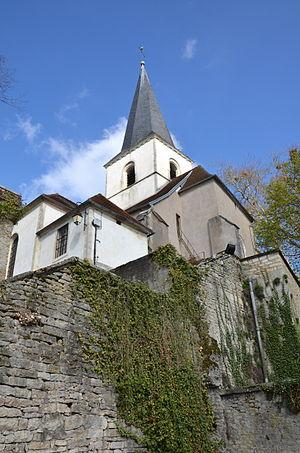
Eglise Sainte Urse a Montbard, Côte d'Or, Bourgogne, France
Montbard est une commune française d'environ 5 500 habitants, chef-lieu d'arrondissement, sous-préfecture du département de la Côte-d'Or en région Bourgogne-Franche-Comté.